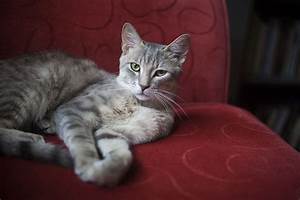
Label: gatto